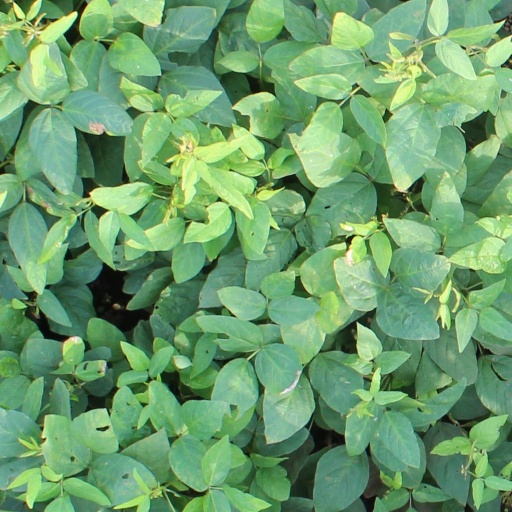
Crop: soybean